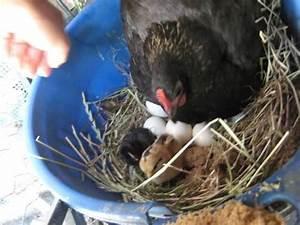
chicken